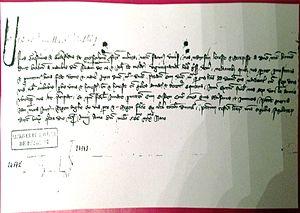
Charte historique provenant du duché de Brabant, présente aux archives de Belgique, dans laquelle il est indiqué que les frères Goswin et Godefroid van Goetsenhoven sont chevaliers.
Gosuin van Goetsenhoven porte un nom de famille qui fait référence au village du même nom, appelé officiellement en néerlandais moderne Goetsenhoven et connu en français sous le nom de Gossoncourt. Le village de Gossoncourt, situé près de Tirlemont, en Belgique, dans le Brabant flamand, s'est constitué au XIᵉ siècle. Selon l'étymologie, il s'est développé en référence à une ferme, à une manse ou à un manoir ayant appartenu à un seigneur dénommé Gozelen, Goson, ou Gosuin.